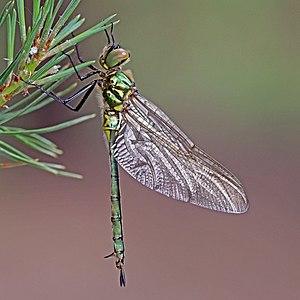
La Cordulie métallique ou Chlorocordulie métallique, Somatochlora metallica, est un insecte odonate anisoptère de la famille des Corduliidae, du genre Somatochlora.